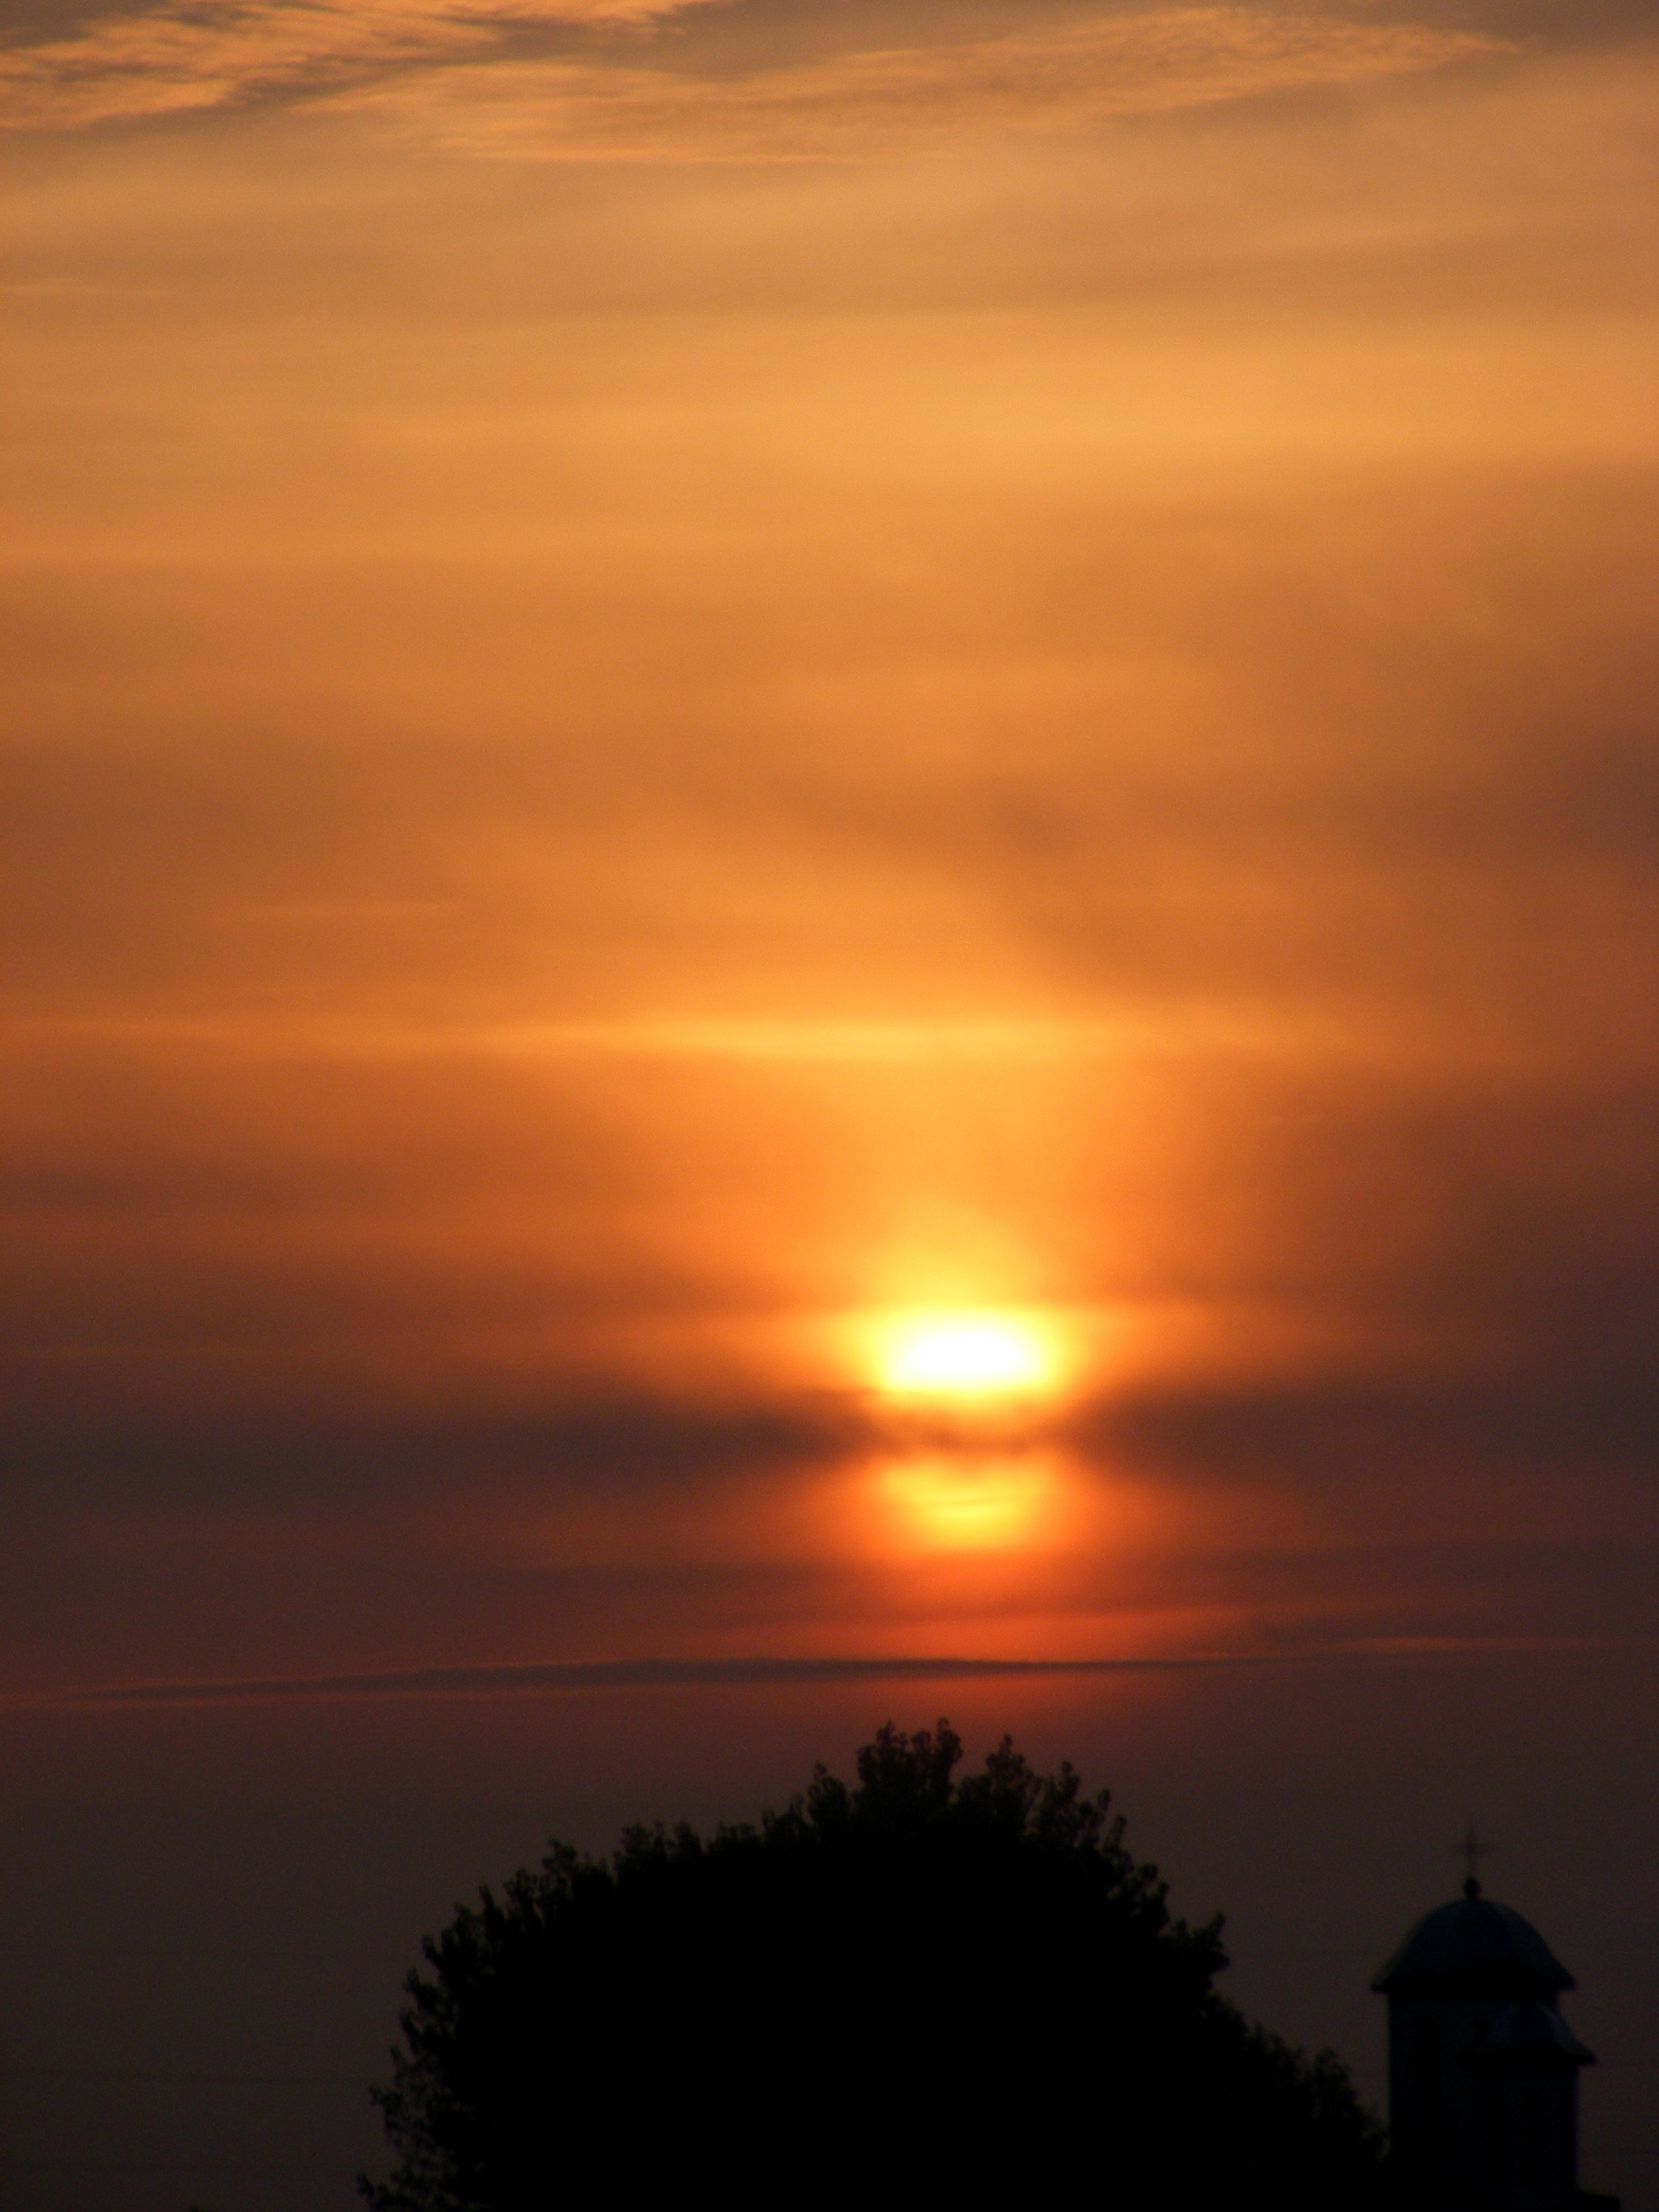
sea, tree, horizon, cloud, sky, sun, sunrise, sunset, sunlight, morning, dawn, atmosphere, dusk, evening, red, fire, church, east, afterglow, red sky at morning